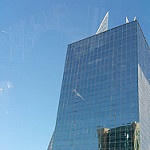
Label: buildings